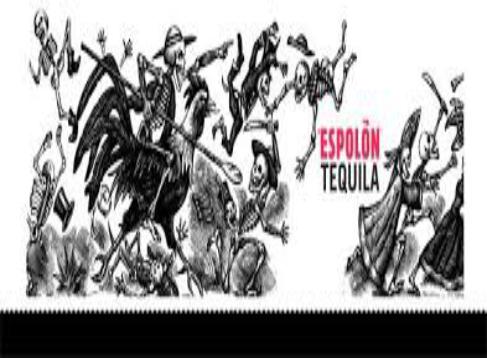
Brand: Espolon
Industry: Food